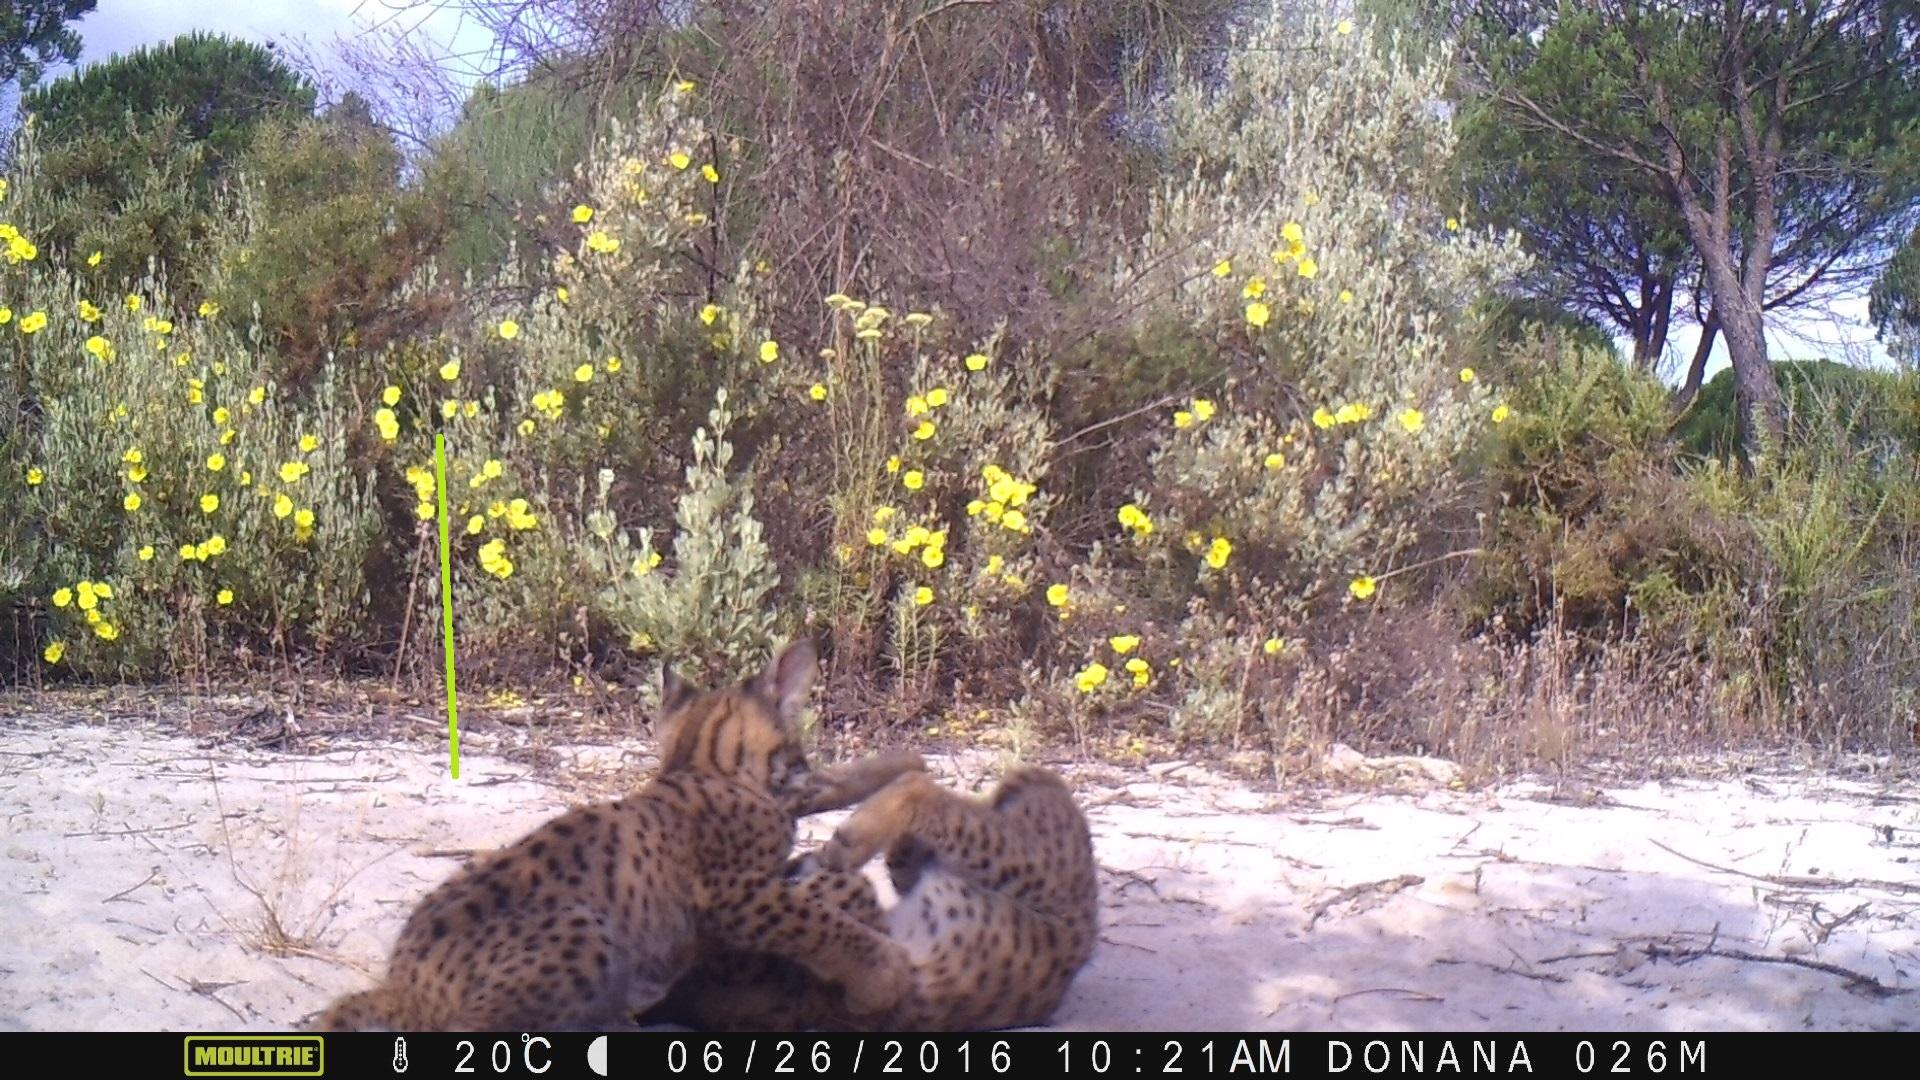
Species: Lynx pardinus